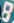
Number: 8